Hurricane Janet

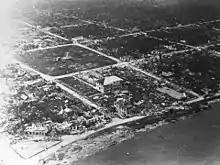
Aerial black and white image of a destroyed city along the coast. Almost all buildings are flattened.

As it approached the Yucatán Peninsula, Janet passed over the Swan Islands north of Honduras as a Category 5 hurricane on September 27. The hurricane caused rough seas, and strong winds uprooted trees and antennas. After gusts exceeded an estimated , officials on the islands took shelter in a Navy seismograph building. Though no deaths were reported, Janet destroyed almost all buildings on the islands. The U.S. Weather Bureau and Civil Aeronautics Authority requested food and supplies for 82 people on the island after the storm passed.